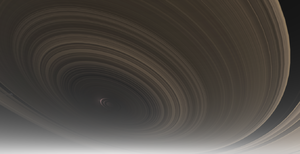
1SWASP J1407 b, formellement 1SWASP J140747.93-394542.6 b, plus connue comme J140747 b voire J1407 b ou encore par son surnom de super-Saturne, est un objet en orbite autour de 1SWASP J140747.93-394542.6, une étoile sous-géante orange de la pré-séquence principale, située à une distance d'environ 434 années-lumière du Soleil, dans la direction de la constellation du Centaure.
1SWASP J140747.93-394542.6, aussi nommé l'objet de Mamajek, est une étoile située à une distance d'environ 139,2 pc de la Terre, dans la constellation australe du Centaure.
Un anneau planétaire, ou simplement anneau, est une région en forme de disque mince se situant autour d'une planète, d'une planète naine, d'un petit corps ou même d'un satellite naturel et formé principalement de poussières et de petites particules diverses.